Evgeni Rukavicin

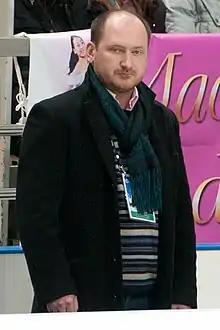
Evgeni Rukavicin at the 2011 Rostelecom Cup

Evgeni Vladimirovich Rukavicin (born 26 February 1977) is a Russian figure skating coach. He coaches ladies' and men's singles.